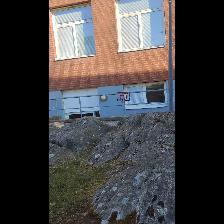
Label: NonHuman